Battle of Wuhan

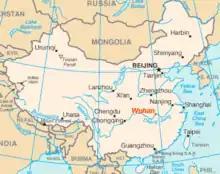

Wuhan, located halfway upstream of the Yangtze River, was the second-largest city in China, with a population of 1.5 million in late 1938. The Yangtze River and the Hanshui River divide the city into three regions, which include Wuchang, Hankou and Hanyang. Wuchang was the political center, Hankou was the commercial district, and Hanyang was the industrial area. After the completion of the Yuehan Railway, the importance of Wuhan as a major transportation hub in the interior of China was further established. The city also served as an important transit point for foreign aid moving inland from the southern ports.